Emperor Go-Sanjō

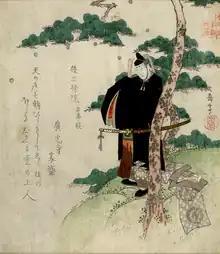
Retired Emperor Go-Sanjo, Ukiyo-e

Before his ascension to the Chrysanthemum Throne, his personal name (諱, "imina") was Takahito"-shinnō" (尊仁親王, たかひとしんのう).